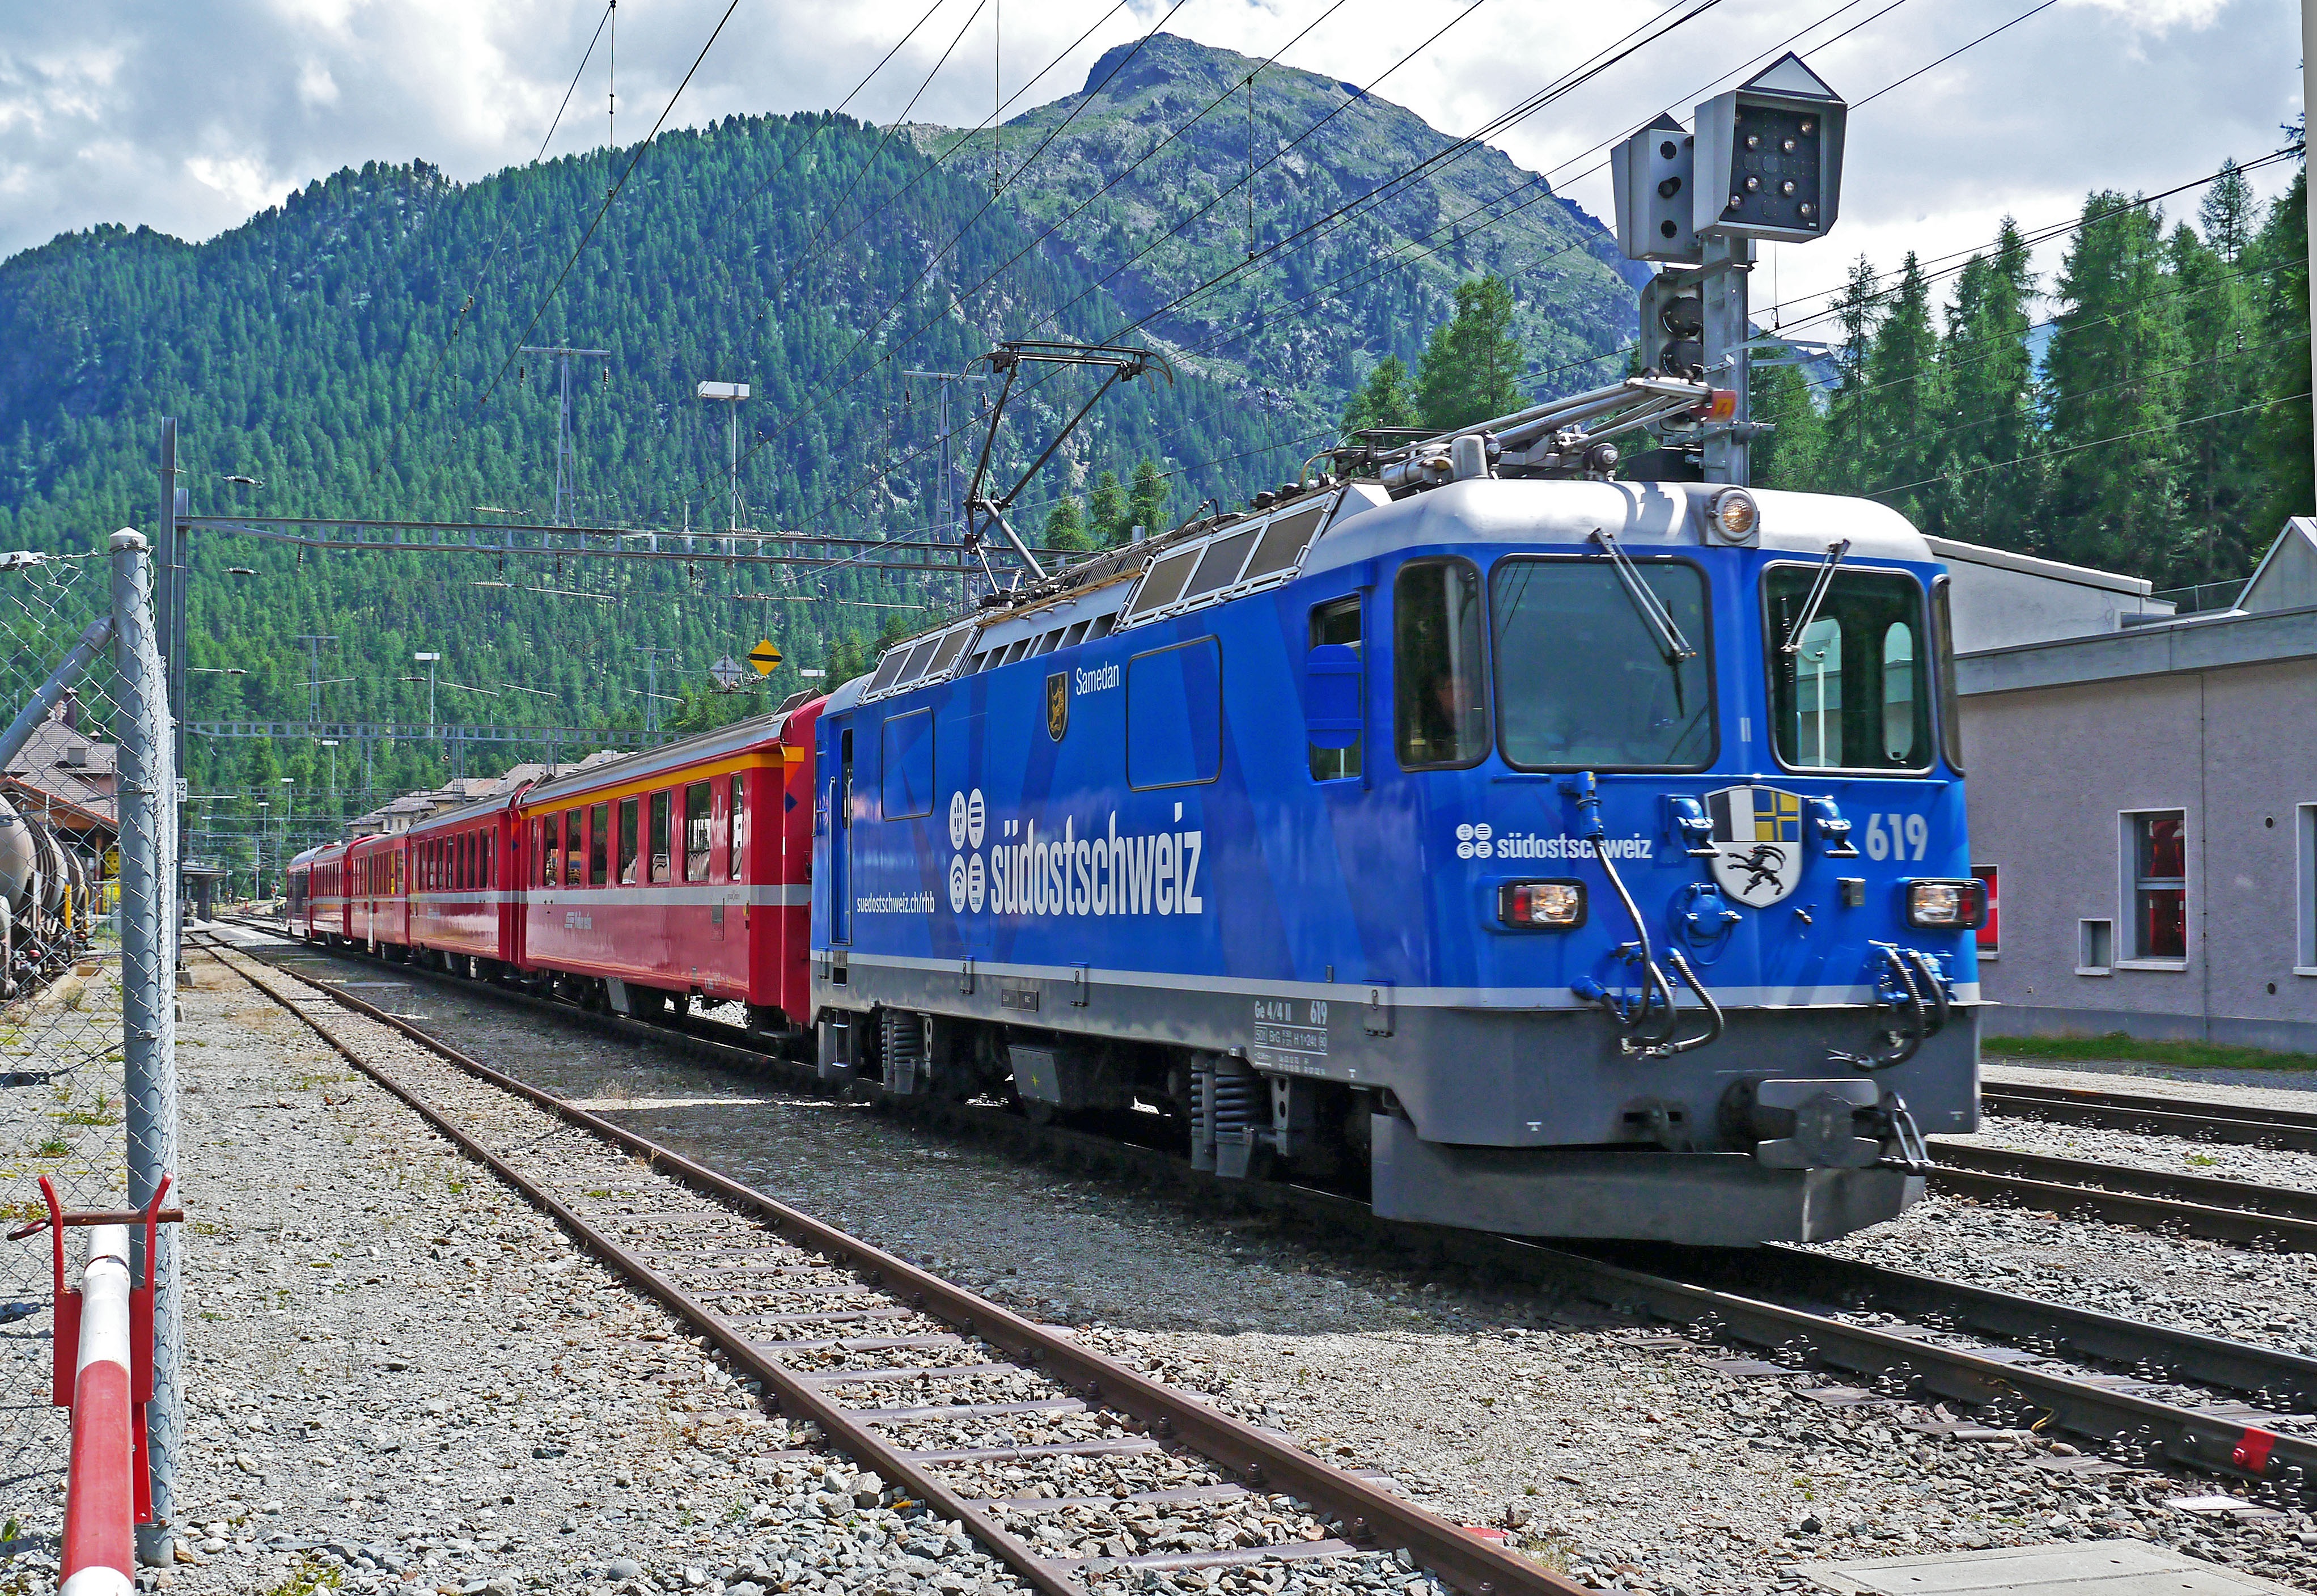
track, railway, train, transport, vehicle, exit, alpine, electricity, tourism, public transport, world heritage, locomotive, mountains, switzerland, railway station, passenger, region, rail transport, electric locomotive, engadin, narrow gauge, graub nden, regional train, southeast switzerland, bernina, meter track, rhaetian railways, rhb, ferrovia retica, pontresina, svizzera, bernina railway, bernina pass, land vehicle, werbelok, rolling stock, metropolitan area, railroad car, passenger car, ge 4 4 ll